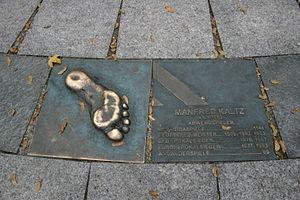
Manfred Kaltz est un footballeur allemand, qui évoluait au poste de défenseur.